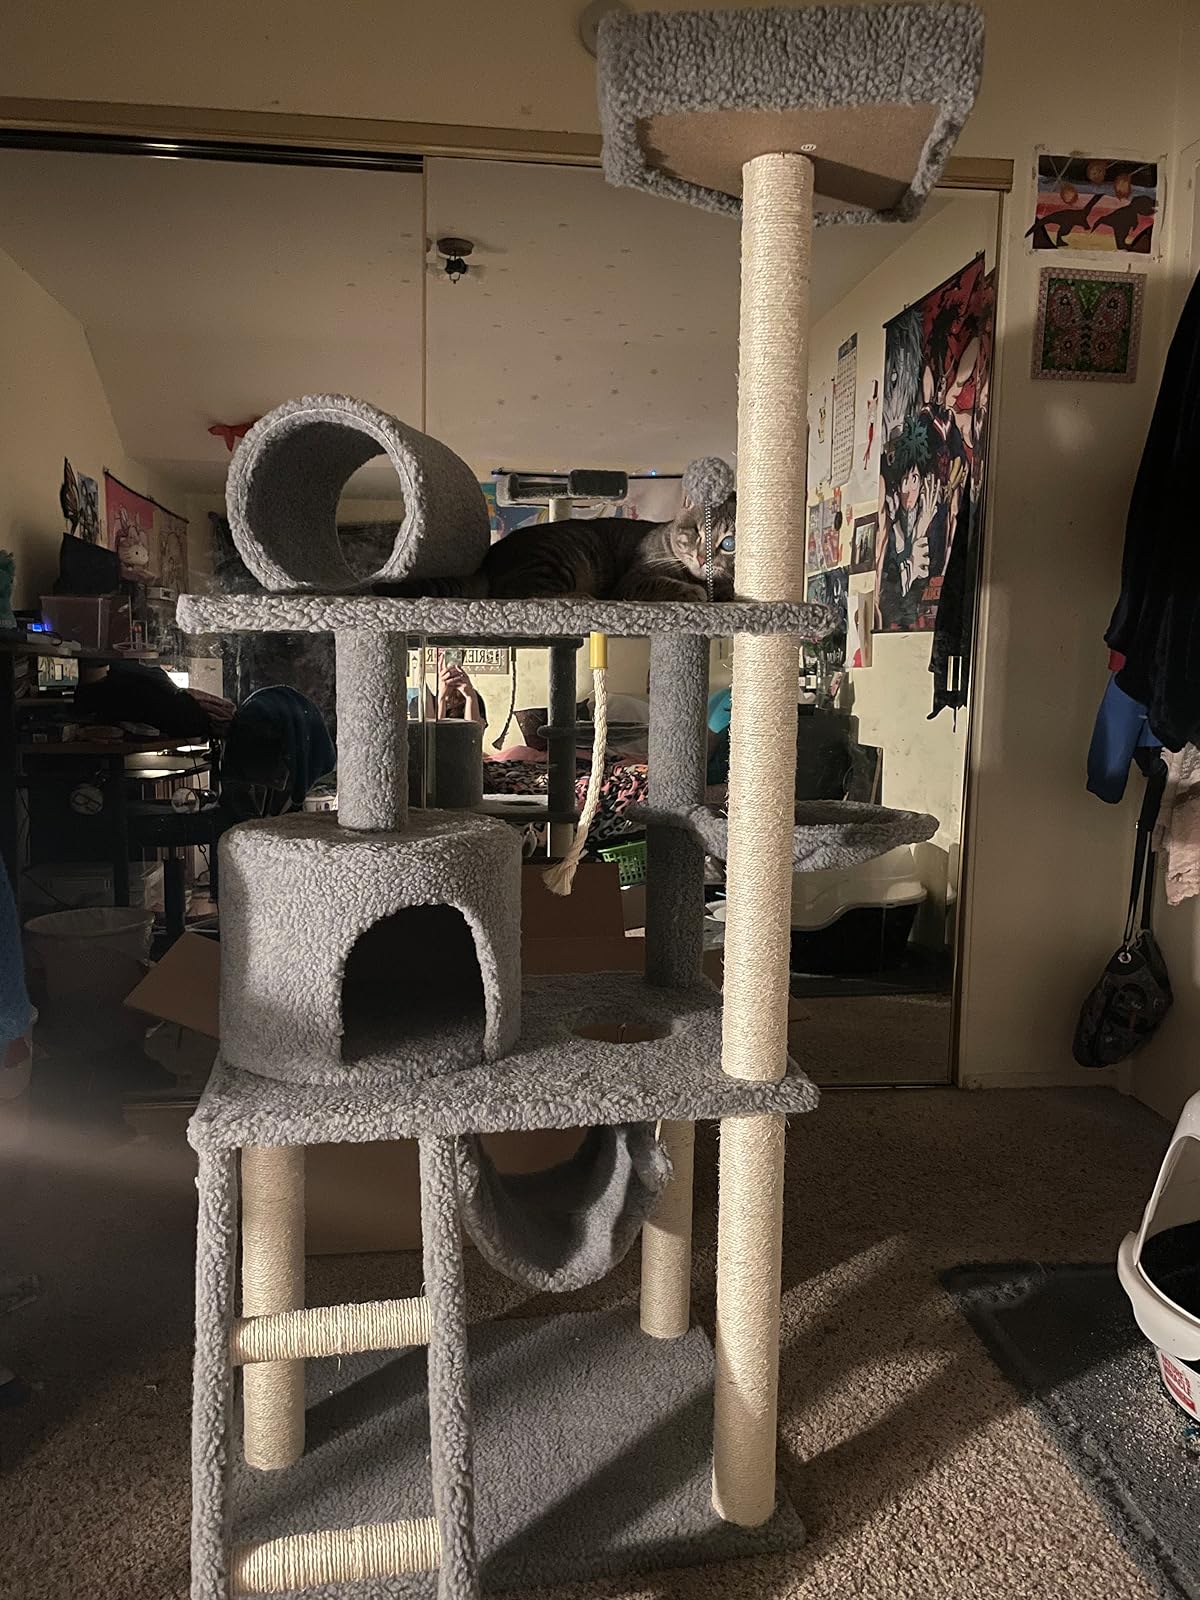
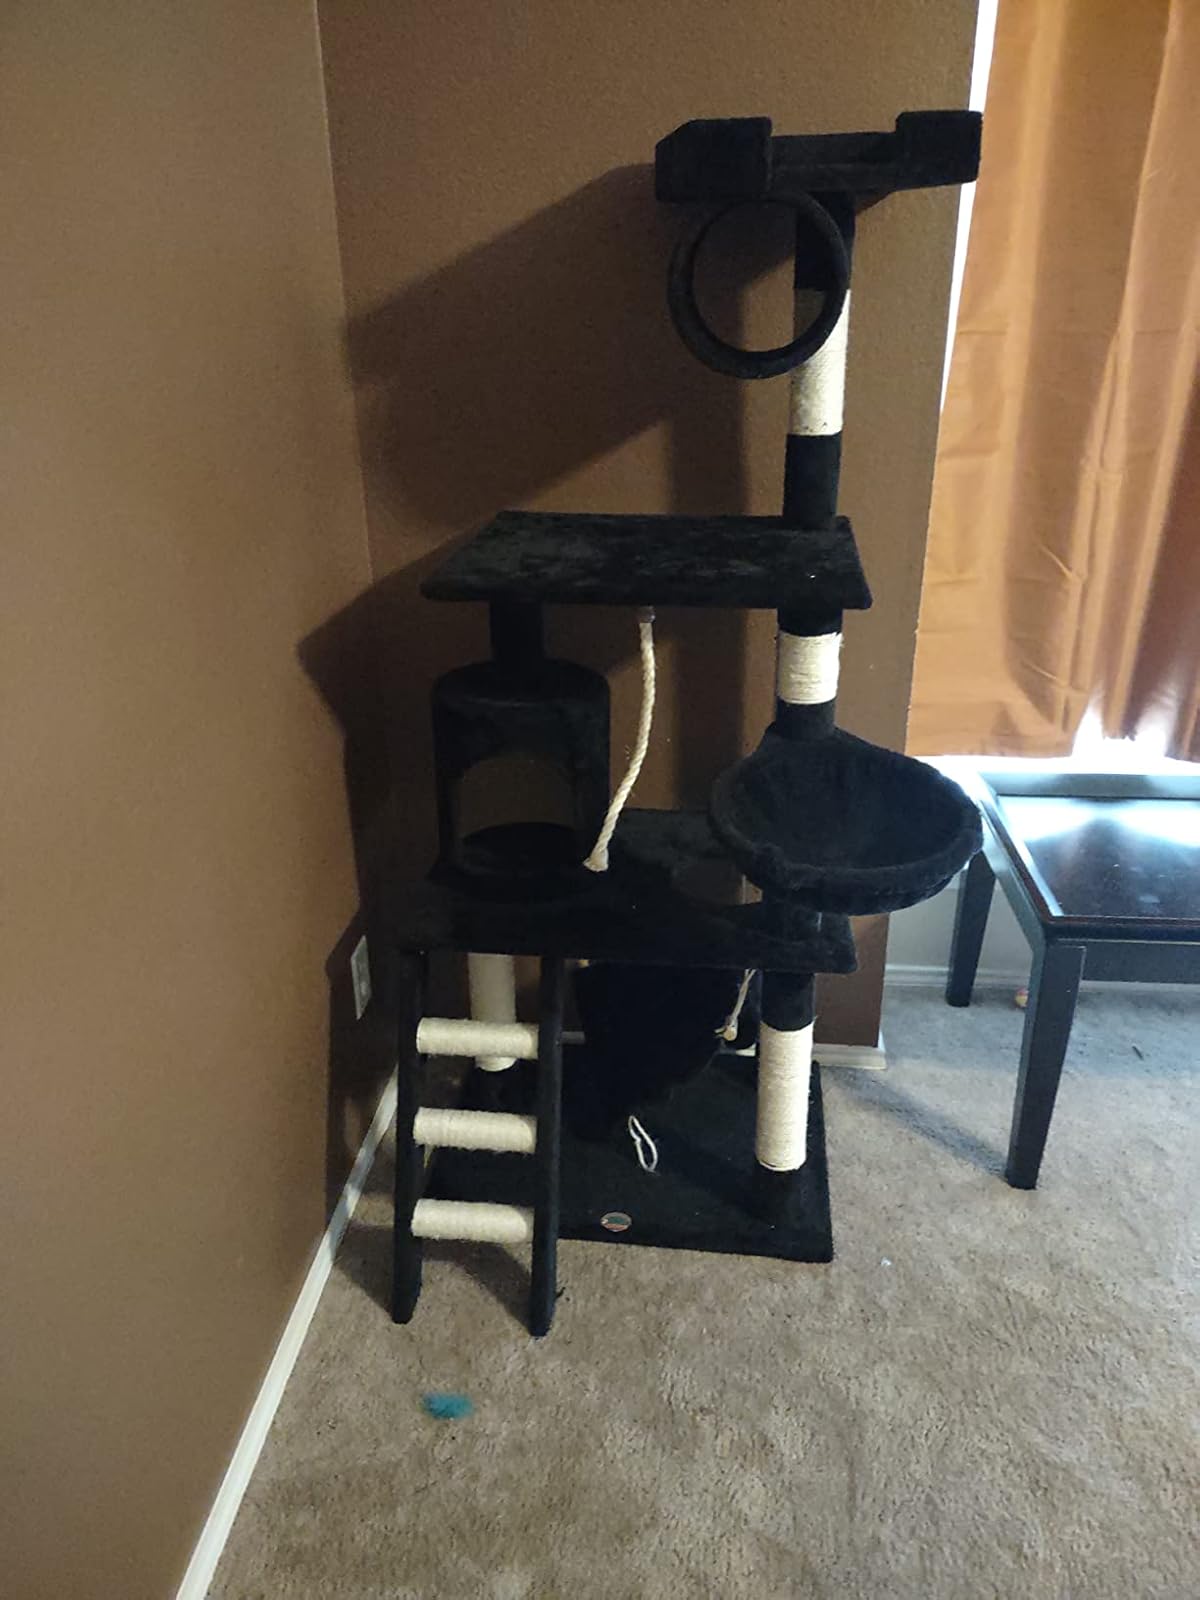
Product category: items_cat tree
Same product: no